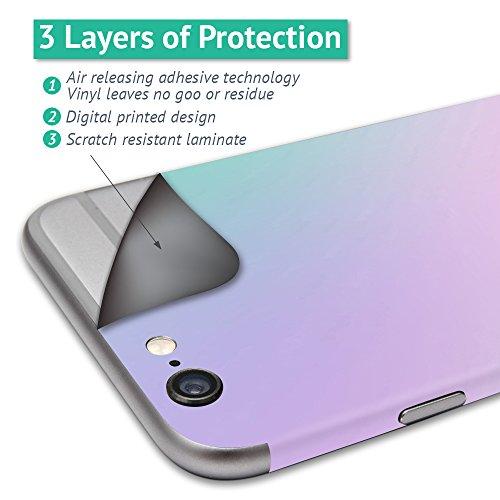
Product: MightySkins Skin Compatible with TG-F3 Self Balancing one Wheel Electric Unicycle Scooter wrap Cover Sticker Island Designer
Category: Sports & Outdoors | Outdoor Recreation | Skates, Skateboards & Scooters | Scooters & Equipment | Accessories
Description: Great Condition.
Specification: ProductDimensions:16x1x12inches|ItemWeight:0.16ounces|ShippingWeight:1pounds|ASIN:B01ATVHJMG|Itemmodelnumber:F3